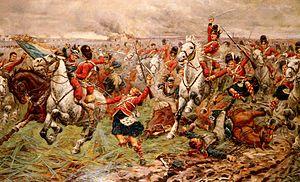
Les Royal Scots Greys était un régiment de cavalerie de l'Armée britannique qui a existé de 1681 à 1971, dont les traditions survivent dans les Royal Scots Dragoon Guards.
La bataille de Waterloo /watɛʁlo/ s'est déroulée le 18 juin 1815, en Belgique, à vingt kilomètres au sud de Bruxelles, dans l'actuelle province du Brabant wallon. Cette bataille a opposé l'armée française dite Armée du Nord, dirigée par l'empereur Napoléon Iᵉʳ, à l'armée des Alliés, dirigée par le duc de Wellington et composée de Britanniques, d'Allemands et de Néerlandais, rejointe par l'armée prussienne commandée par le maréchal Blücher. Elle s'est achevée par la défaite décisive de l'armée française.